Celebrity Big Brother 2 (American season)

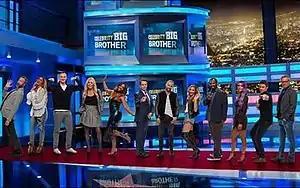
L–R: Tom Green, Tamar Braxton, Ryan Lochte, Dina Lohan, Kandi Burruss, Anthony Scaramucci, Joey Lawrence, Lolo Jones, Ricky Williams, Natalie Eva Marie, Jonathan Bennett and Kato Kaelin

The twelve HouseGuests were announced on January 13, 2019, during a commercial break of CBS' NFL football coverage. Tom Green became the first Canadian to enter the US Big Brother house.